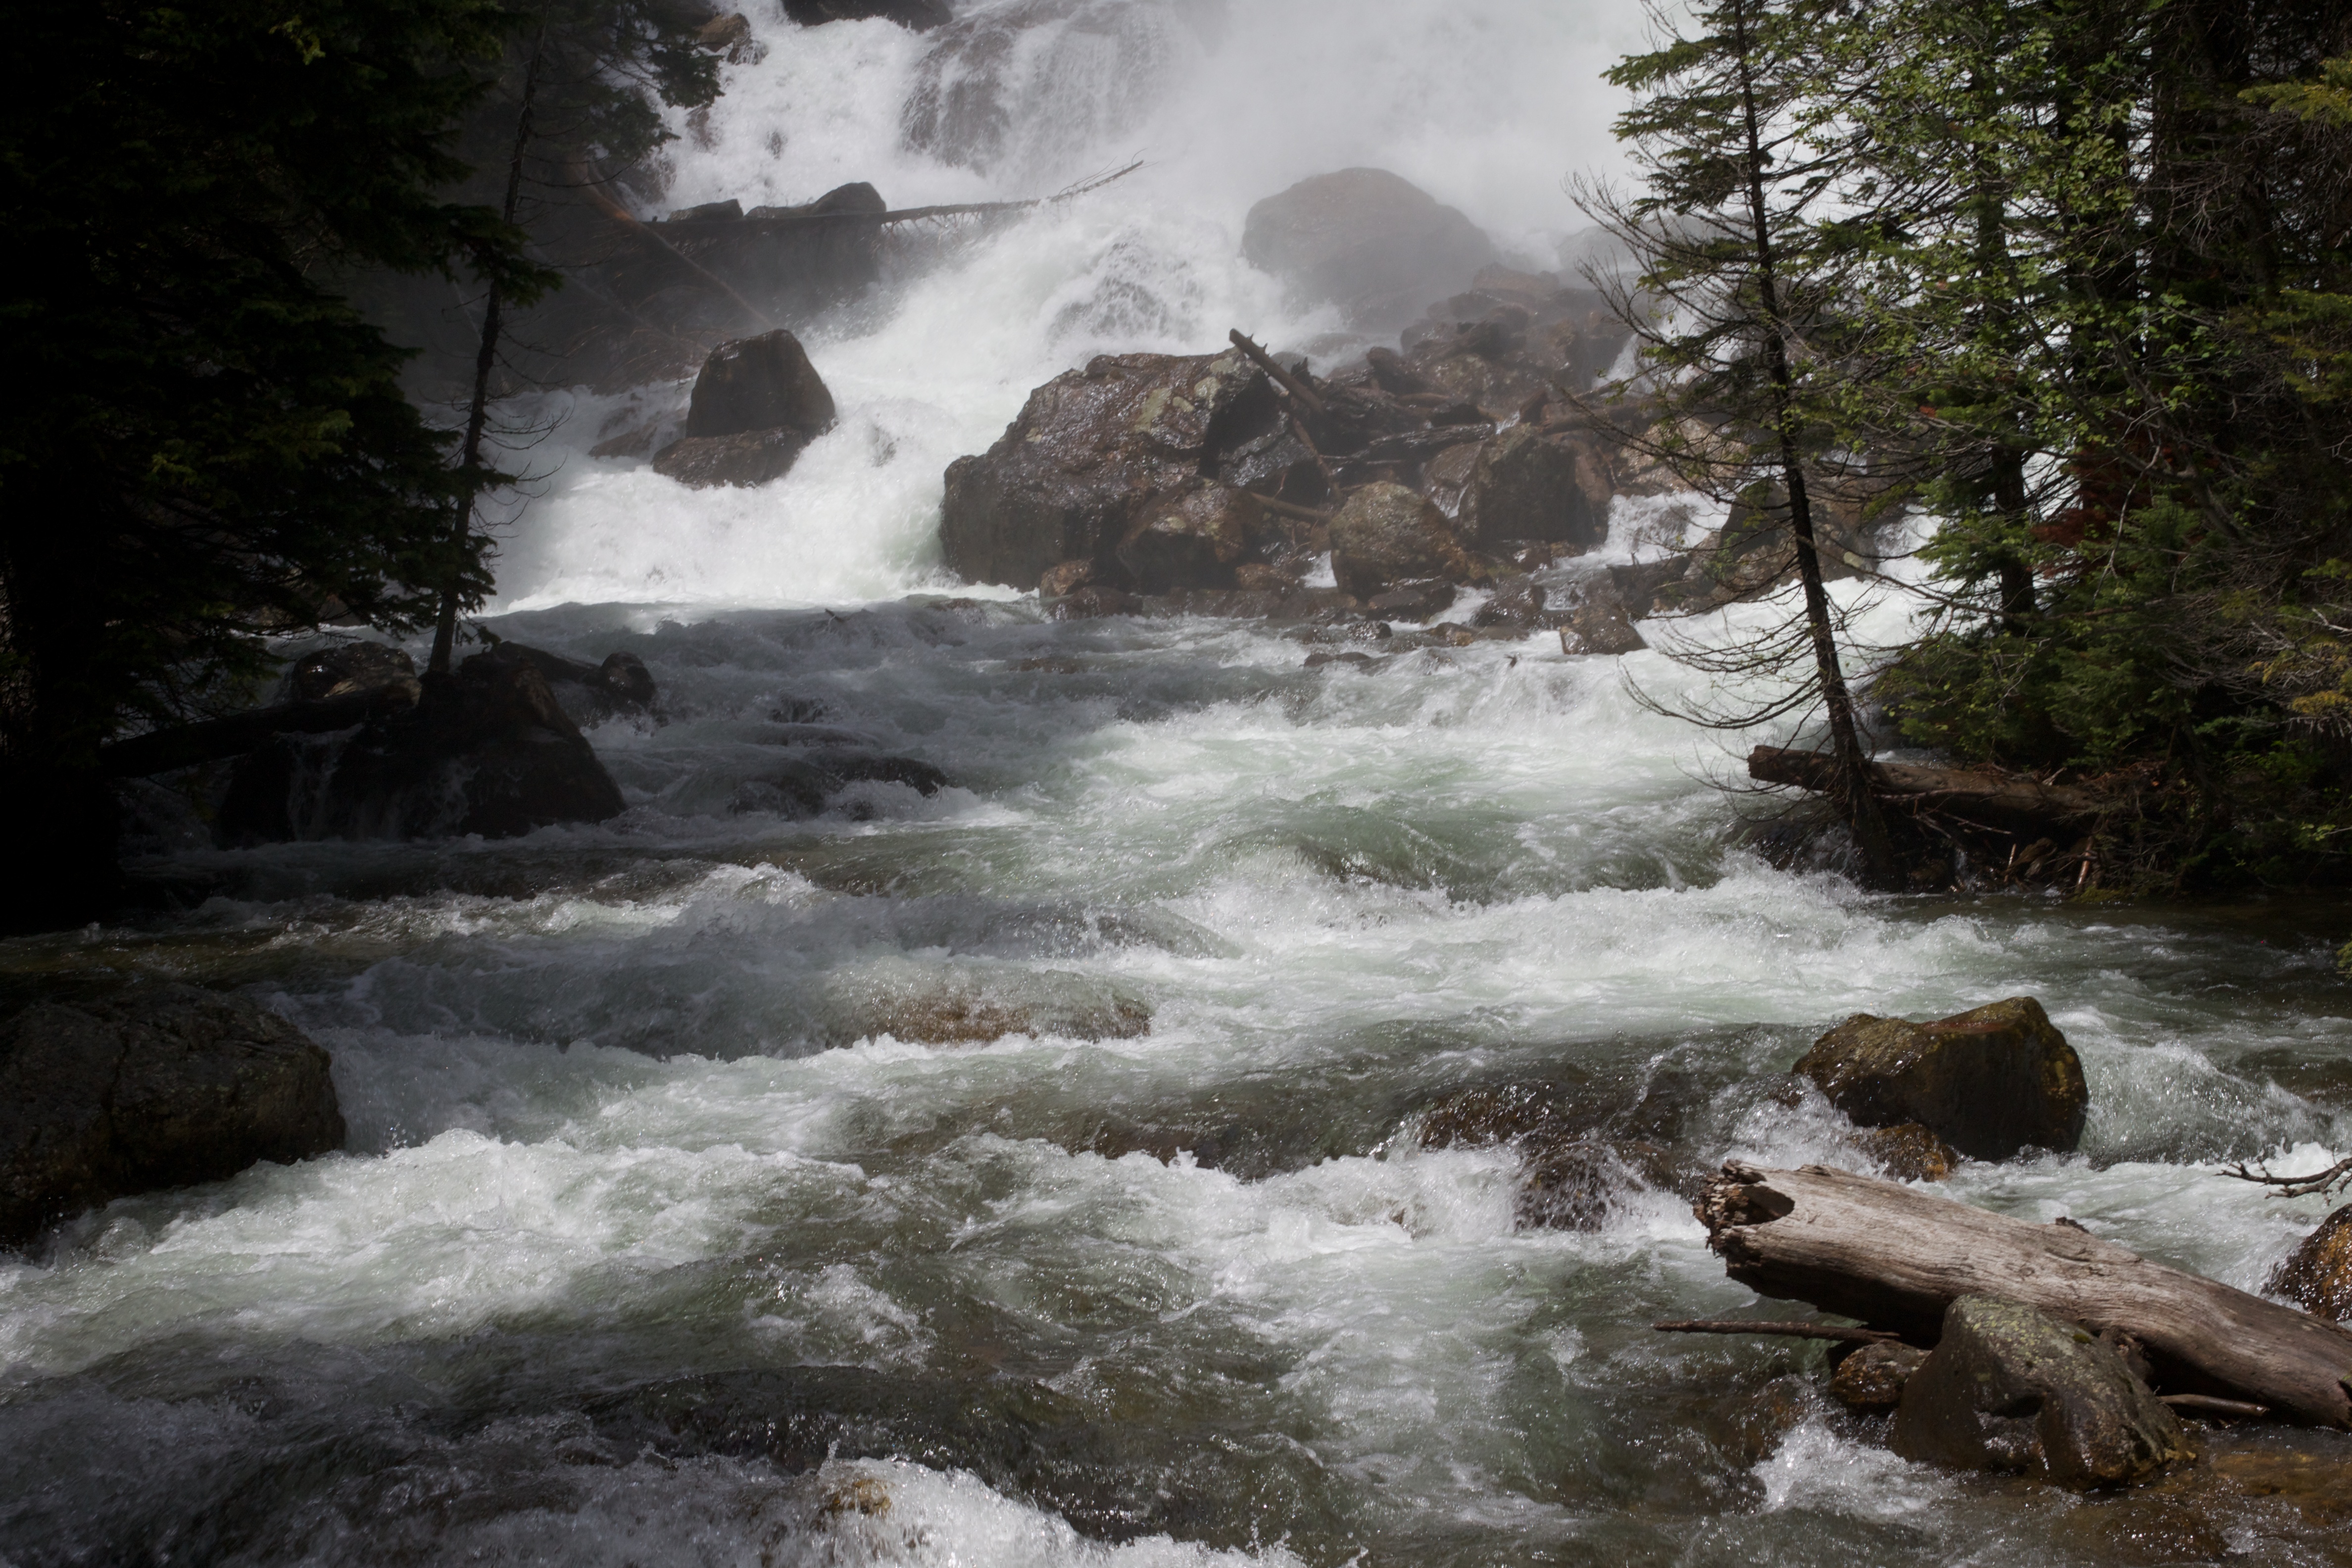
water, nature, rock, waterfall, wilderness, wave, river, valley, stream, rapid, body of water, odyssey, wyoming, water feature, watercourse, atmospheric phenomenon